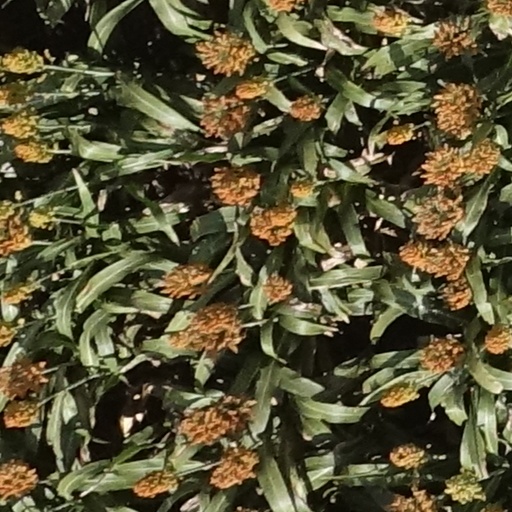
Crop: sorghum